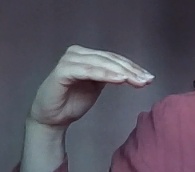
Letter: haa